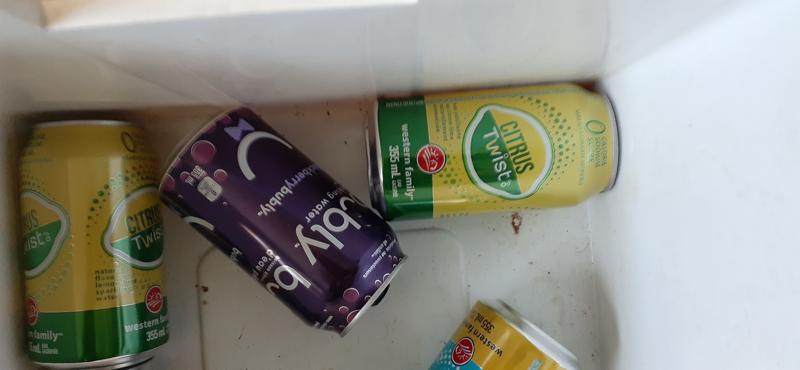
Label: metal